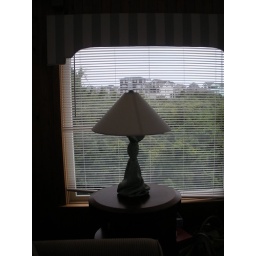
Strange lamp in the beach house